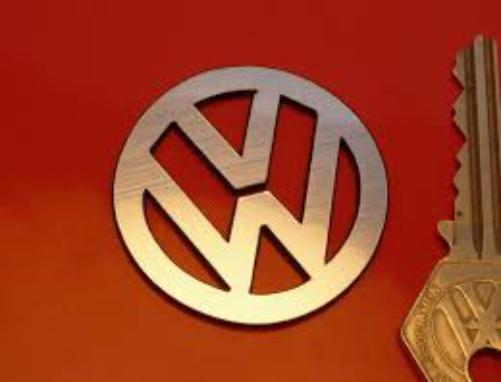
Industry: Transportation